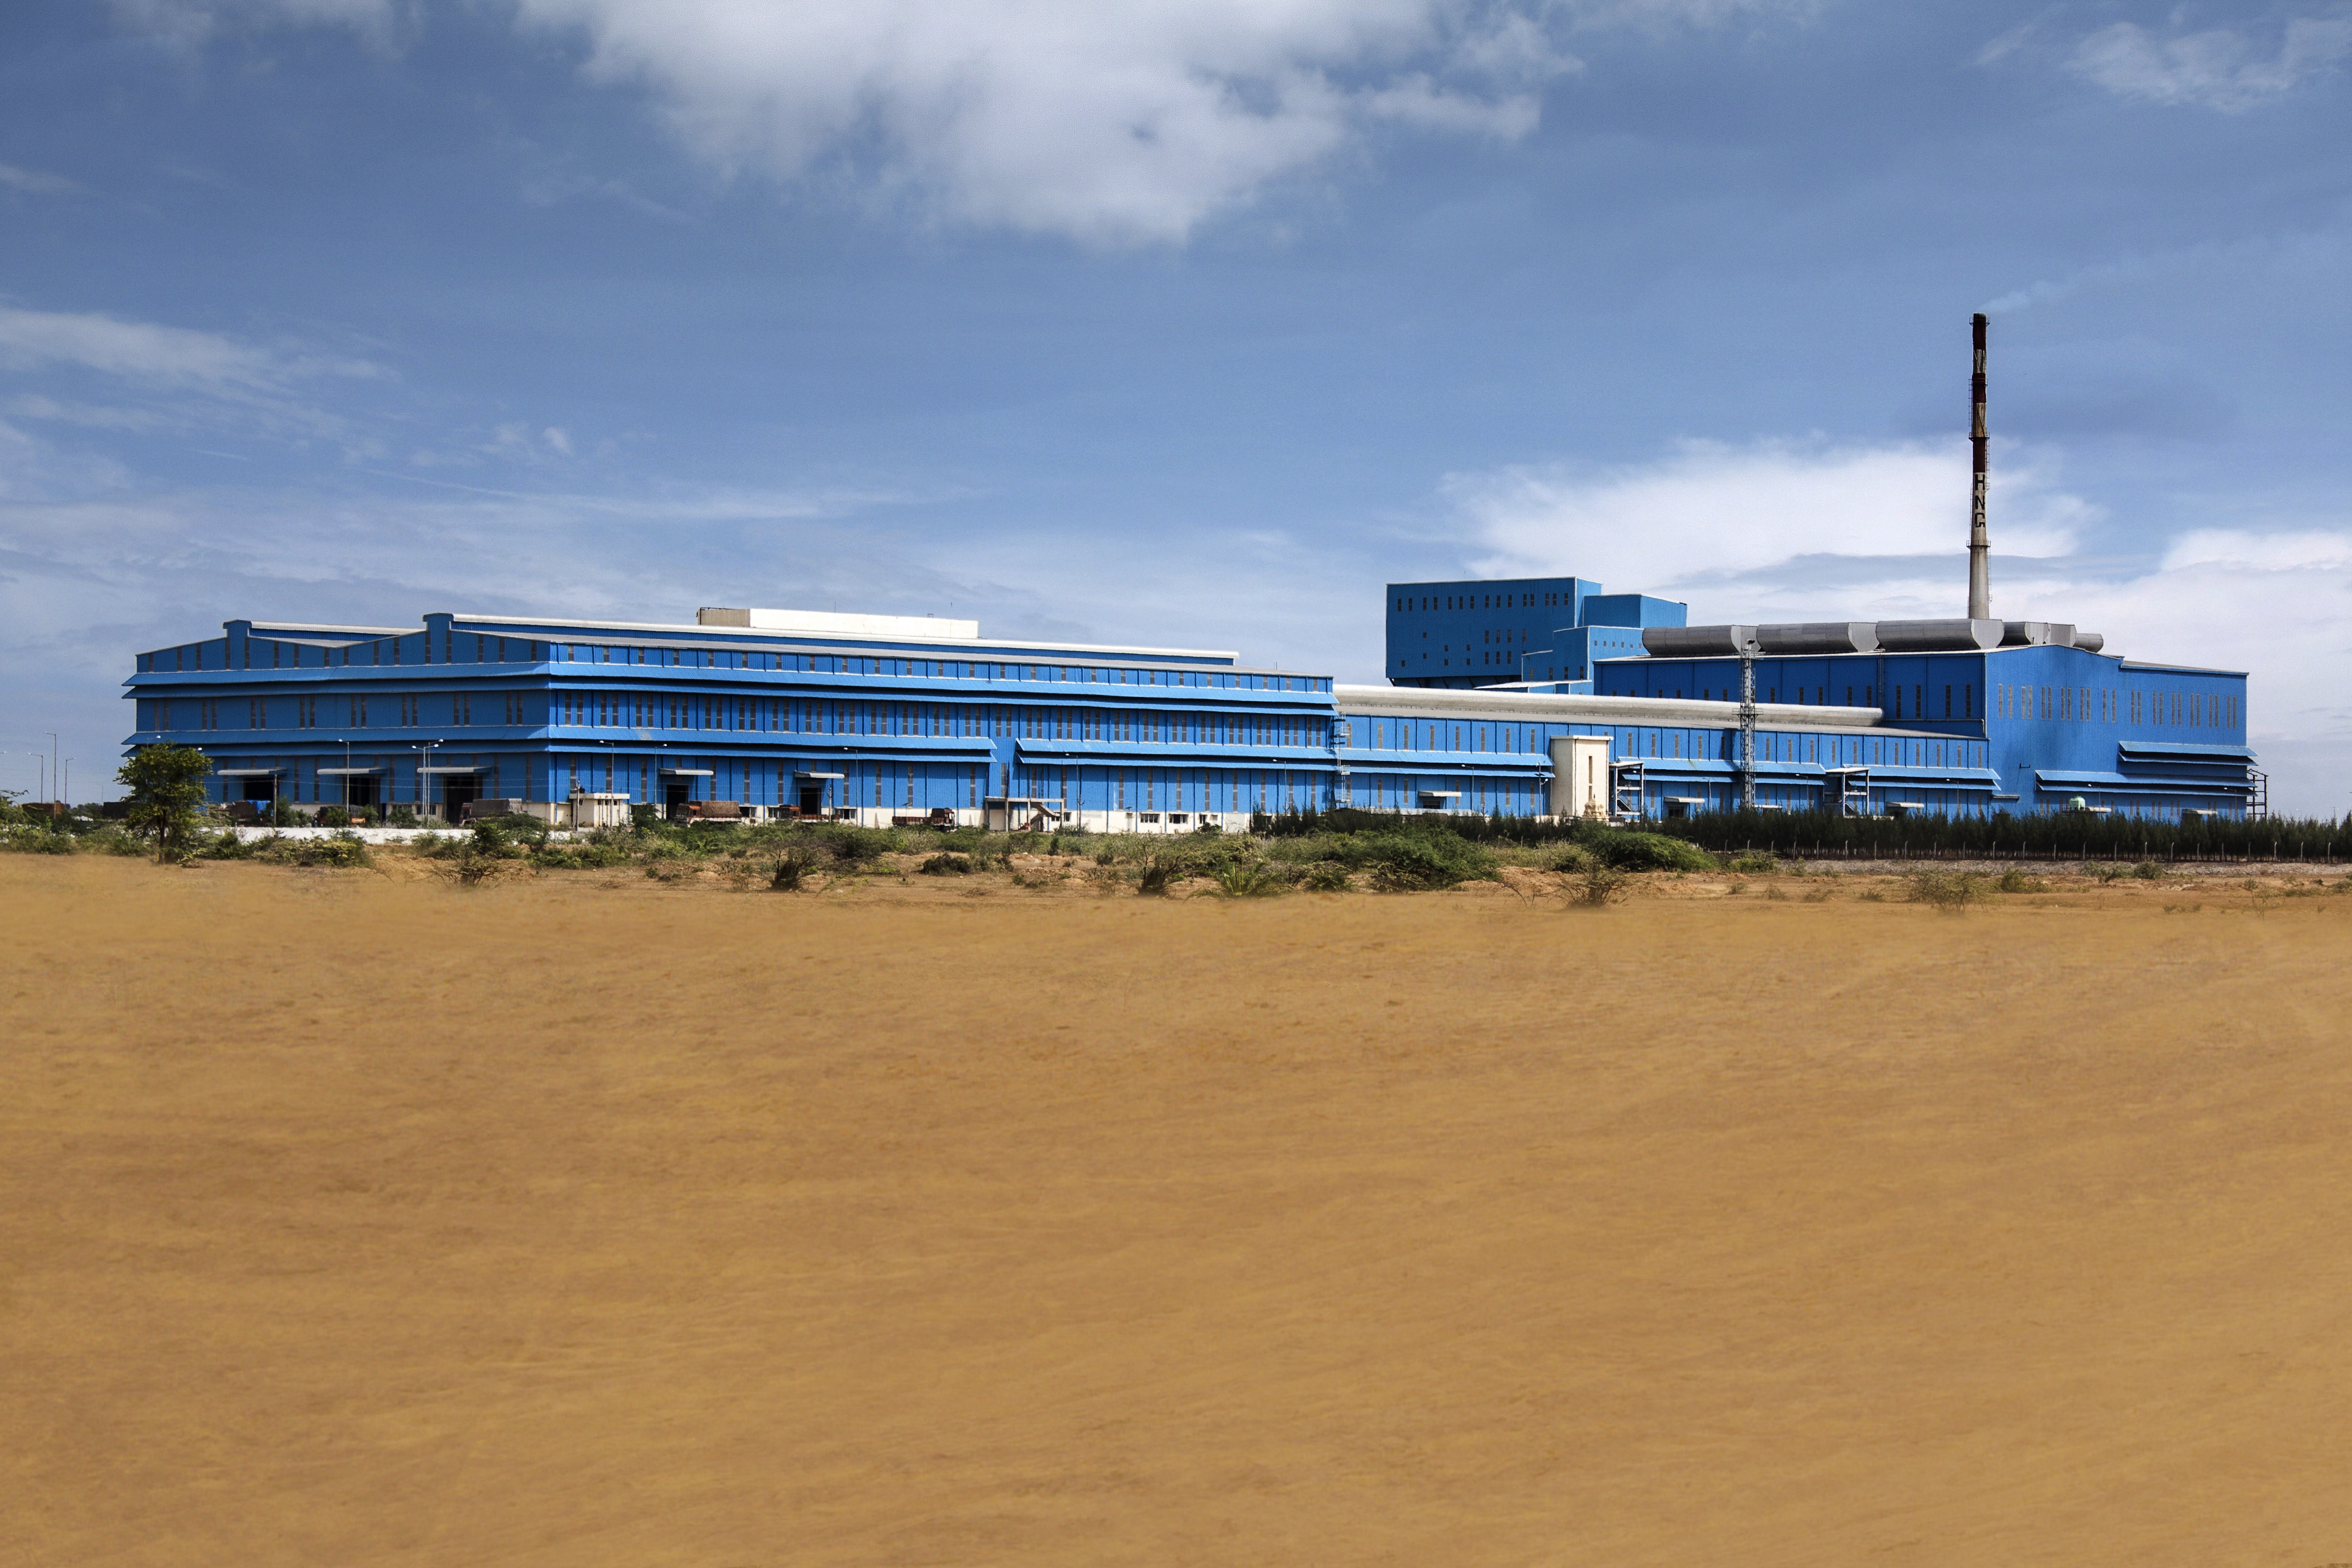
beach, sea, coast, sand, ocean, architecture, structure, boardwalk, shore, building, pier, walkway, construction, vehicle, industrial, factory, exterior, industry, business, stadium, body of water, warehouse, manufacturing, project, engineering, build, production, manufacture, enterprise, engineer, metalwork, contractor, sport venue